Utaurora

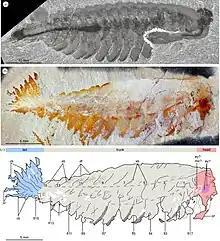
A comparison of "Opabinia regalis" (top) and "Utaurora comosa" (Middle and bottom)

"Utaurora" closely resembles "Opabinia" and "Kylinxia", a pair of bizarre arthropods from the Burgess Shale and the Maotianshan Shales respectively, with 5 eyes and bizarre frontal appendages. Due to the incomplete discovery, it is uncertain whether "Utaurora" have these features as well. "Utaurora" differs from "Opabinia" in having more extensive setal blades covering its back and proximal region of each lateral flaps (covering only lateral flaps in "Opabinia"), giving it a hairy appearance, and in having a tail fan composed of at least 7 pairs of caudal blades (3 in "Opabinia").